Christ in Majesty

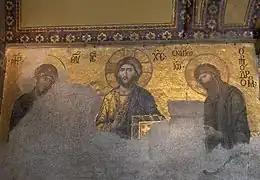
The Deesis mosaic in the Hagia Sophia in Constantinople

The Pantocrator figure first became half-length because large versions filled the semi-dome of the apse of many, if not most, decorated churches. A full-length figure would need to be greatly reduced for the head to make maximum impact from a distance (because of the flattening at the top of the semi-dome). The gesture Christ makes has become one of blessing, but is originally an orators gesture of his right to speak. The "Deesis" became standard at the centre of the templon beam in Orthodox churches and the templon's successor, the iconostasis, and is also found as a panel icon. Generally the Pantocrator has no visible throne, but the earlier Deesis does, and at least a single-step dais. The Deesis continues to appear in Western art, but not as often or in such an invariable composition as in the East.